Menarche

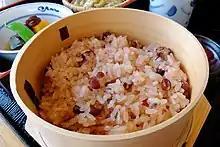
Sekihan, a traditional Japanese dish of sticky rice steamed with azuki beans, was sometimes served after menarche.

Some cultures have observed rites of passage such as a party or other celebration, for a girl experiencing menarche, in the past and the present.